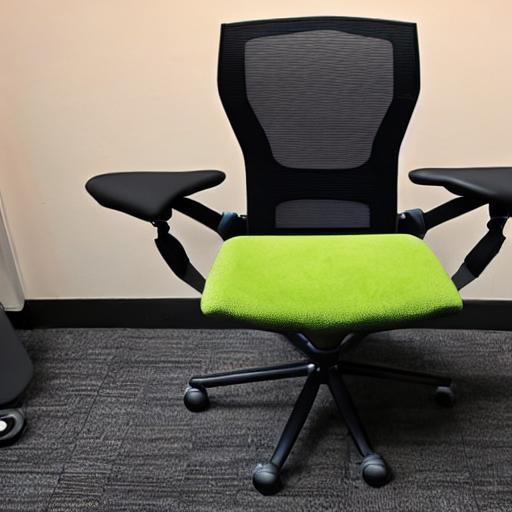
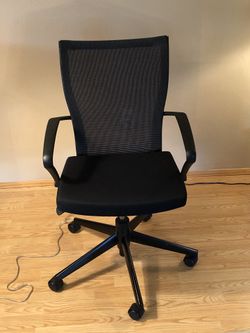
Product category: items_chair
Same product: no